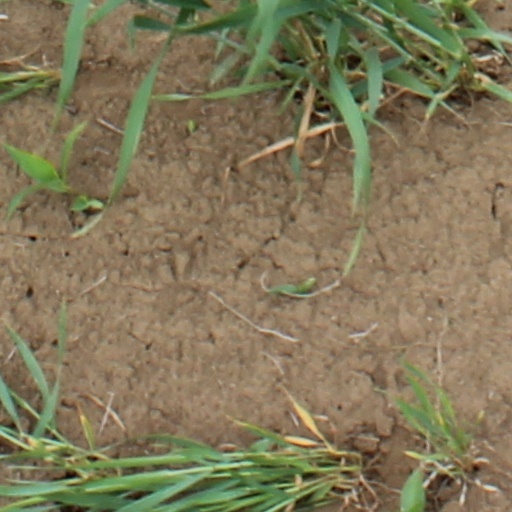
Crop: wheat